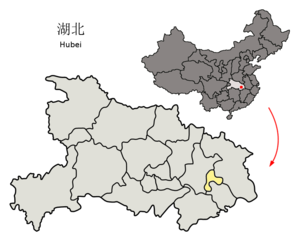
Ezhou
Ezhous beliggenhed i Hubei
Ezhou er en by på præfekturniveau i provinsen Hubei i det centrale Kina. Præfekturet har et areal på 1.504 km², og en befolkning på 1.064.400.